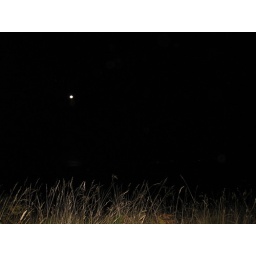
moon set over the ocean on the way up the mountain